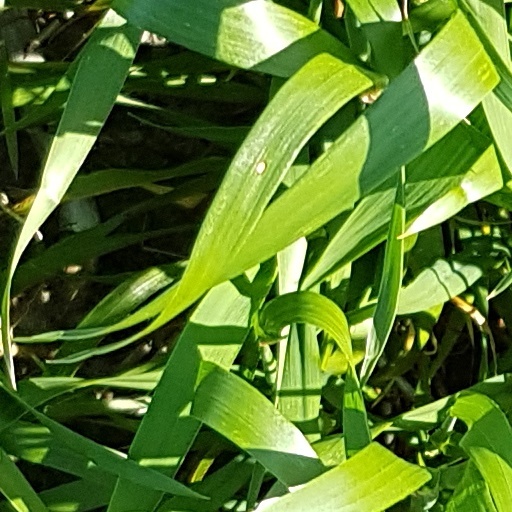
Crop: wheat